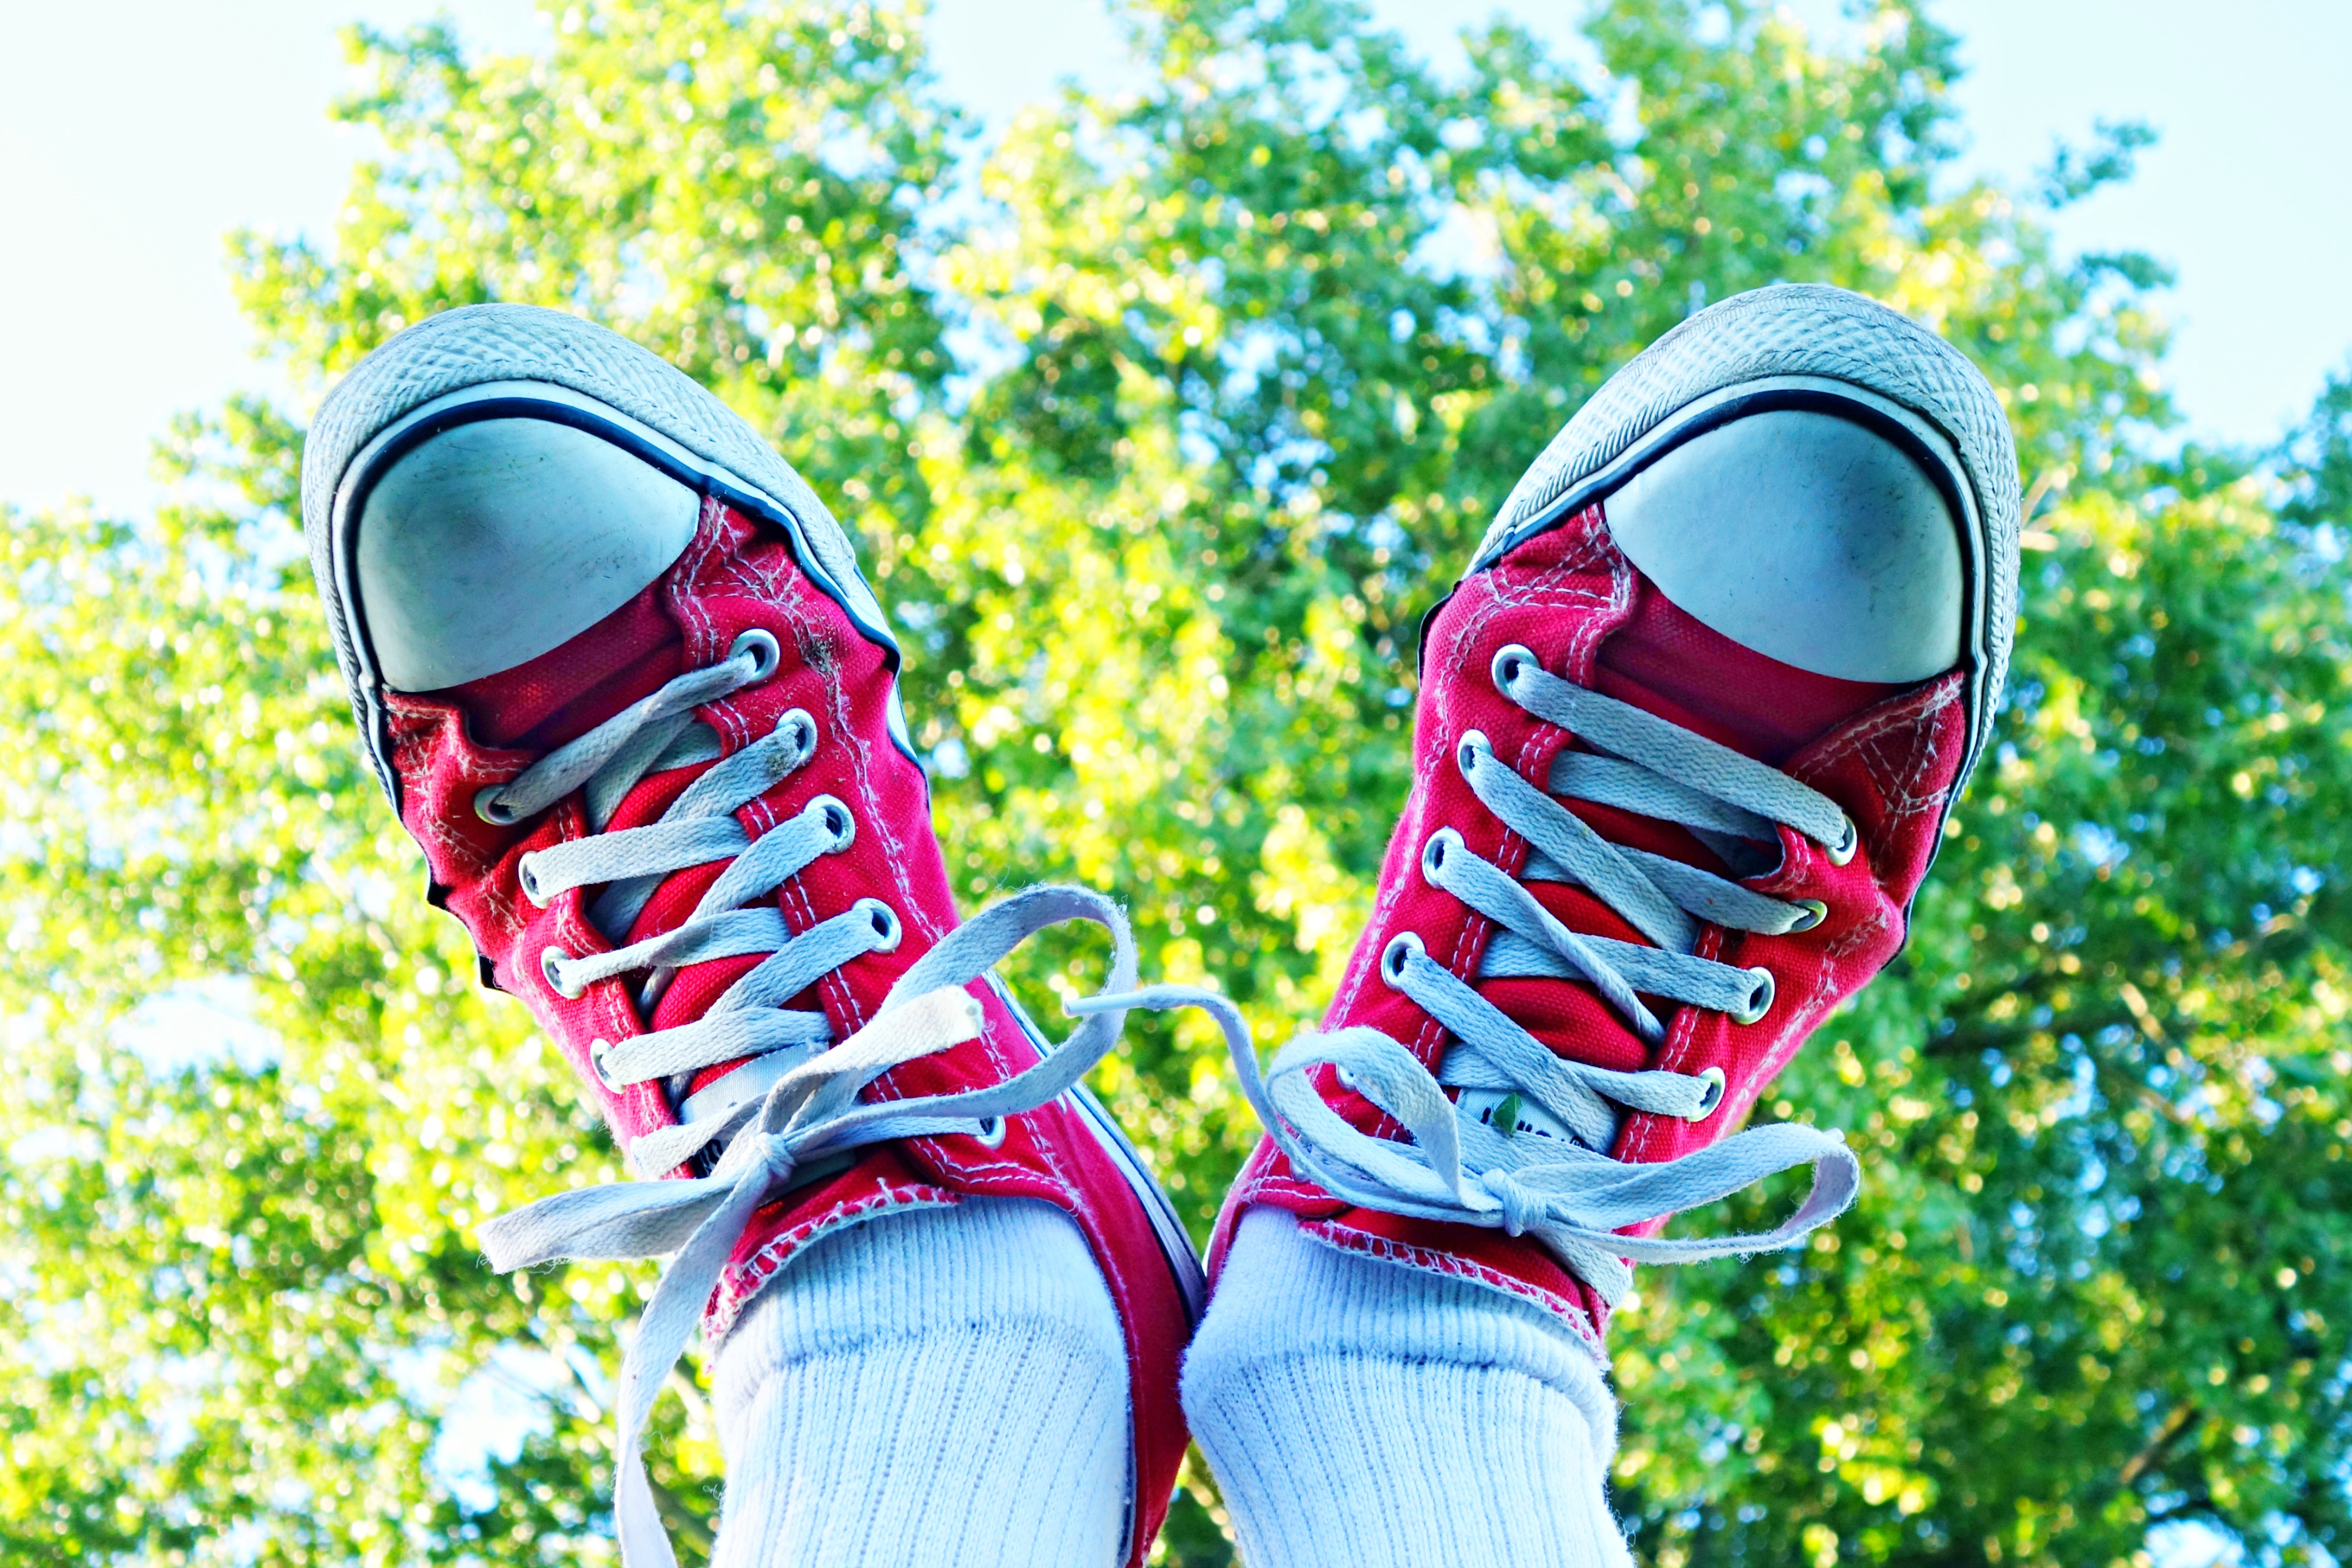
tree, shoe, feet, female, spring, high, ankle, leisure, sneakers, footwear, body, sock, outdoor shoe